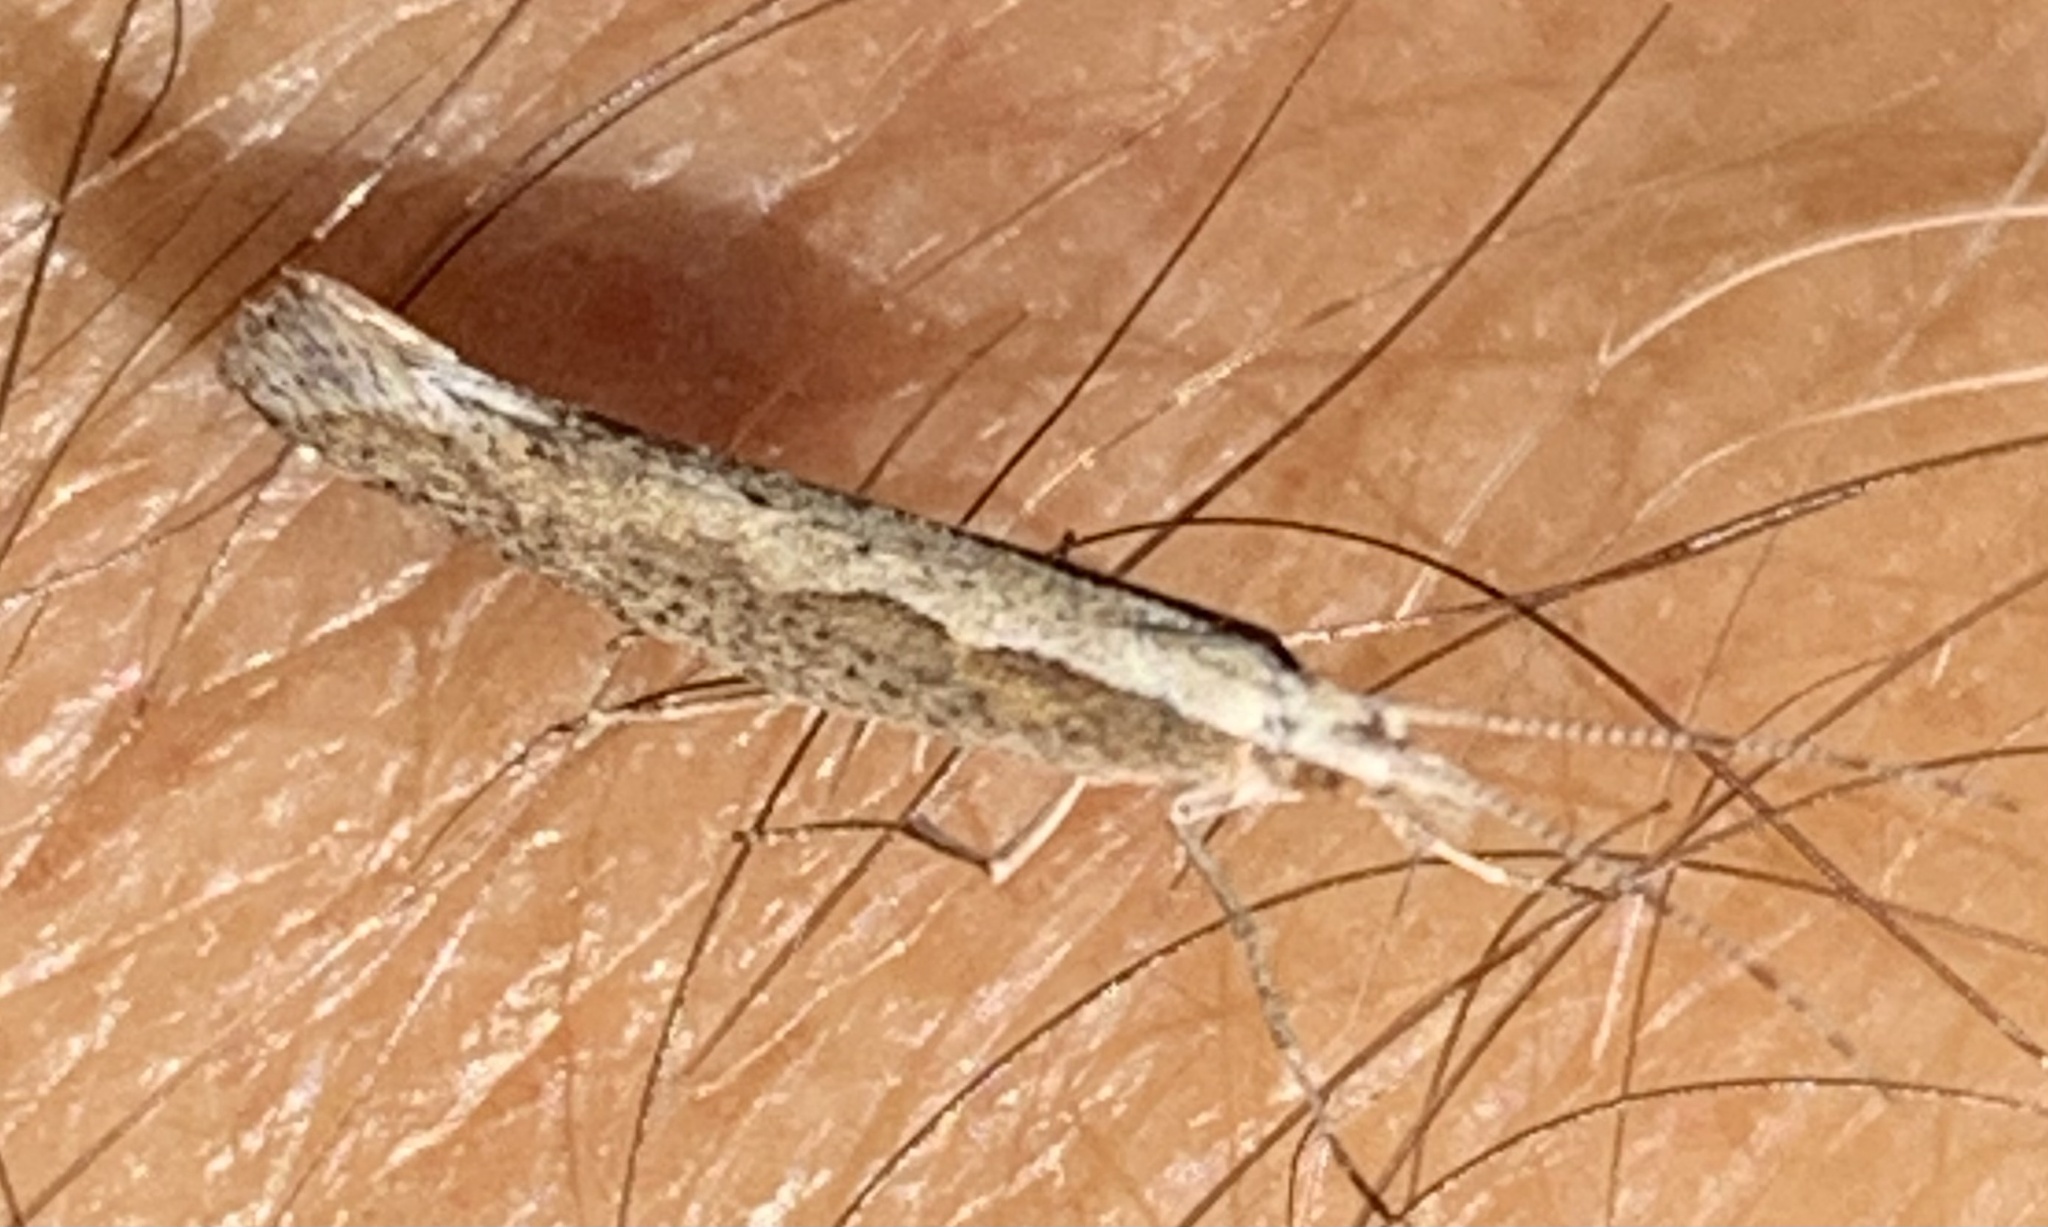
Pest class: diamondback_moth